Sara Allgood

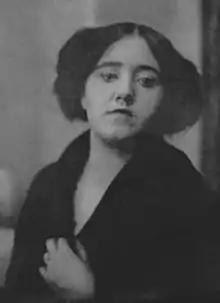
Allgood 1912

Sarah Ellen Allgood (30 October 1880 – 13 September 1950), known as Sara Allgood, was an Irish-American actress. She first studied drama with the Irish nationalist Daughters of Ireland and was at the opening of the Irish National Theatre Society.